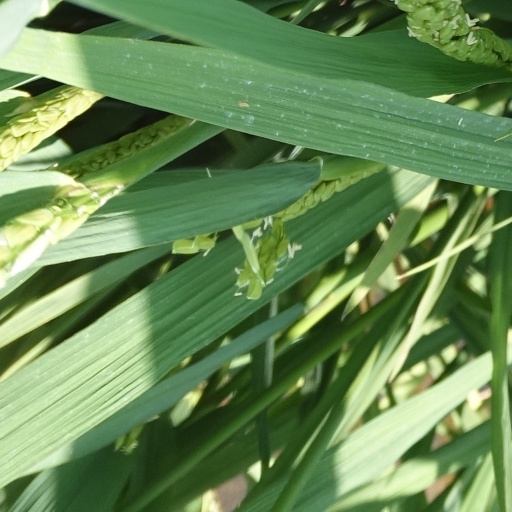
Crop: rice